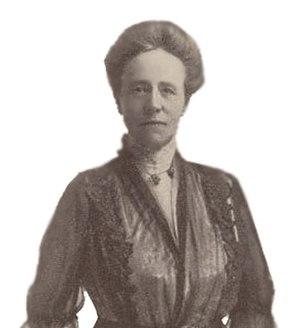
Marian MacDowell est une pianiste et philanthrope américaine. En 1907, son mari Edward MacDowell et elle, ont fondé pour les artistes, la MacDowell Colony, à Peterborough, dans le New Hampshire. Sa direction de ces « retraites d'artistes » [Art Colony ou Artists' Colony] à travers les deux guerres mondiales, la Grande Dépression et d'autres défis, a permis de créer l'une des premières institutions culturelles aux États-Unis, qui cultive le travail de plusieurs générations de musiciens, écrivains, poètes, sculpteurs et artistes visuels.